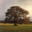
Label: oak_tree